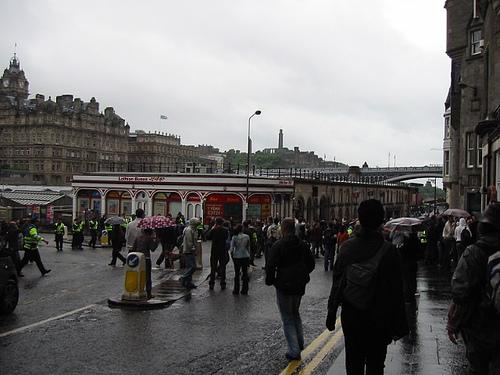
Weather: rain or strom